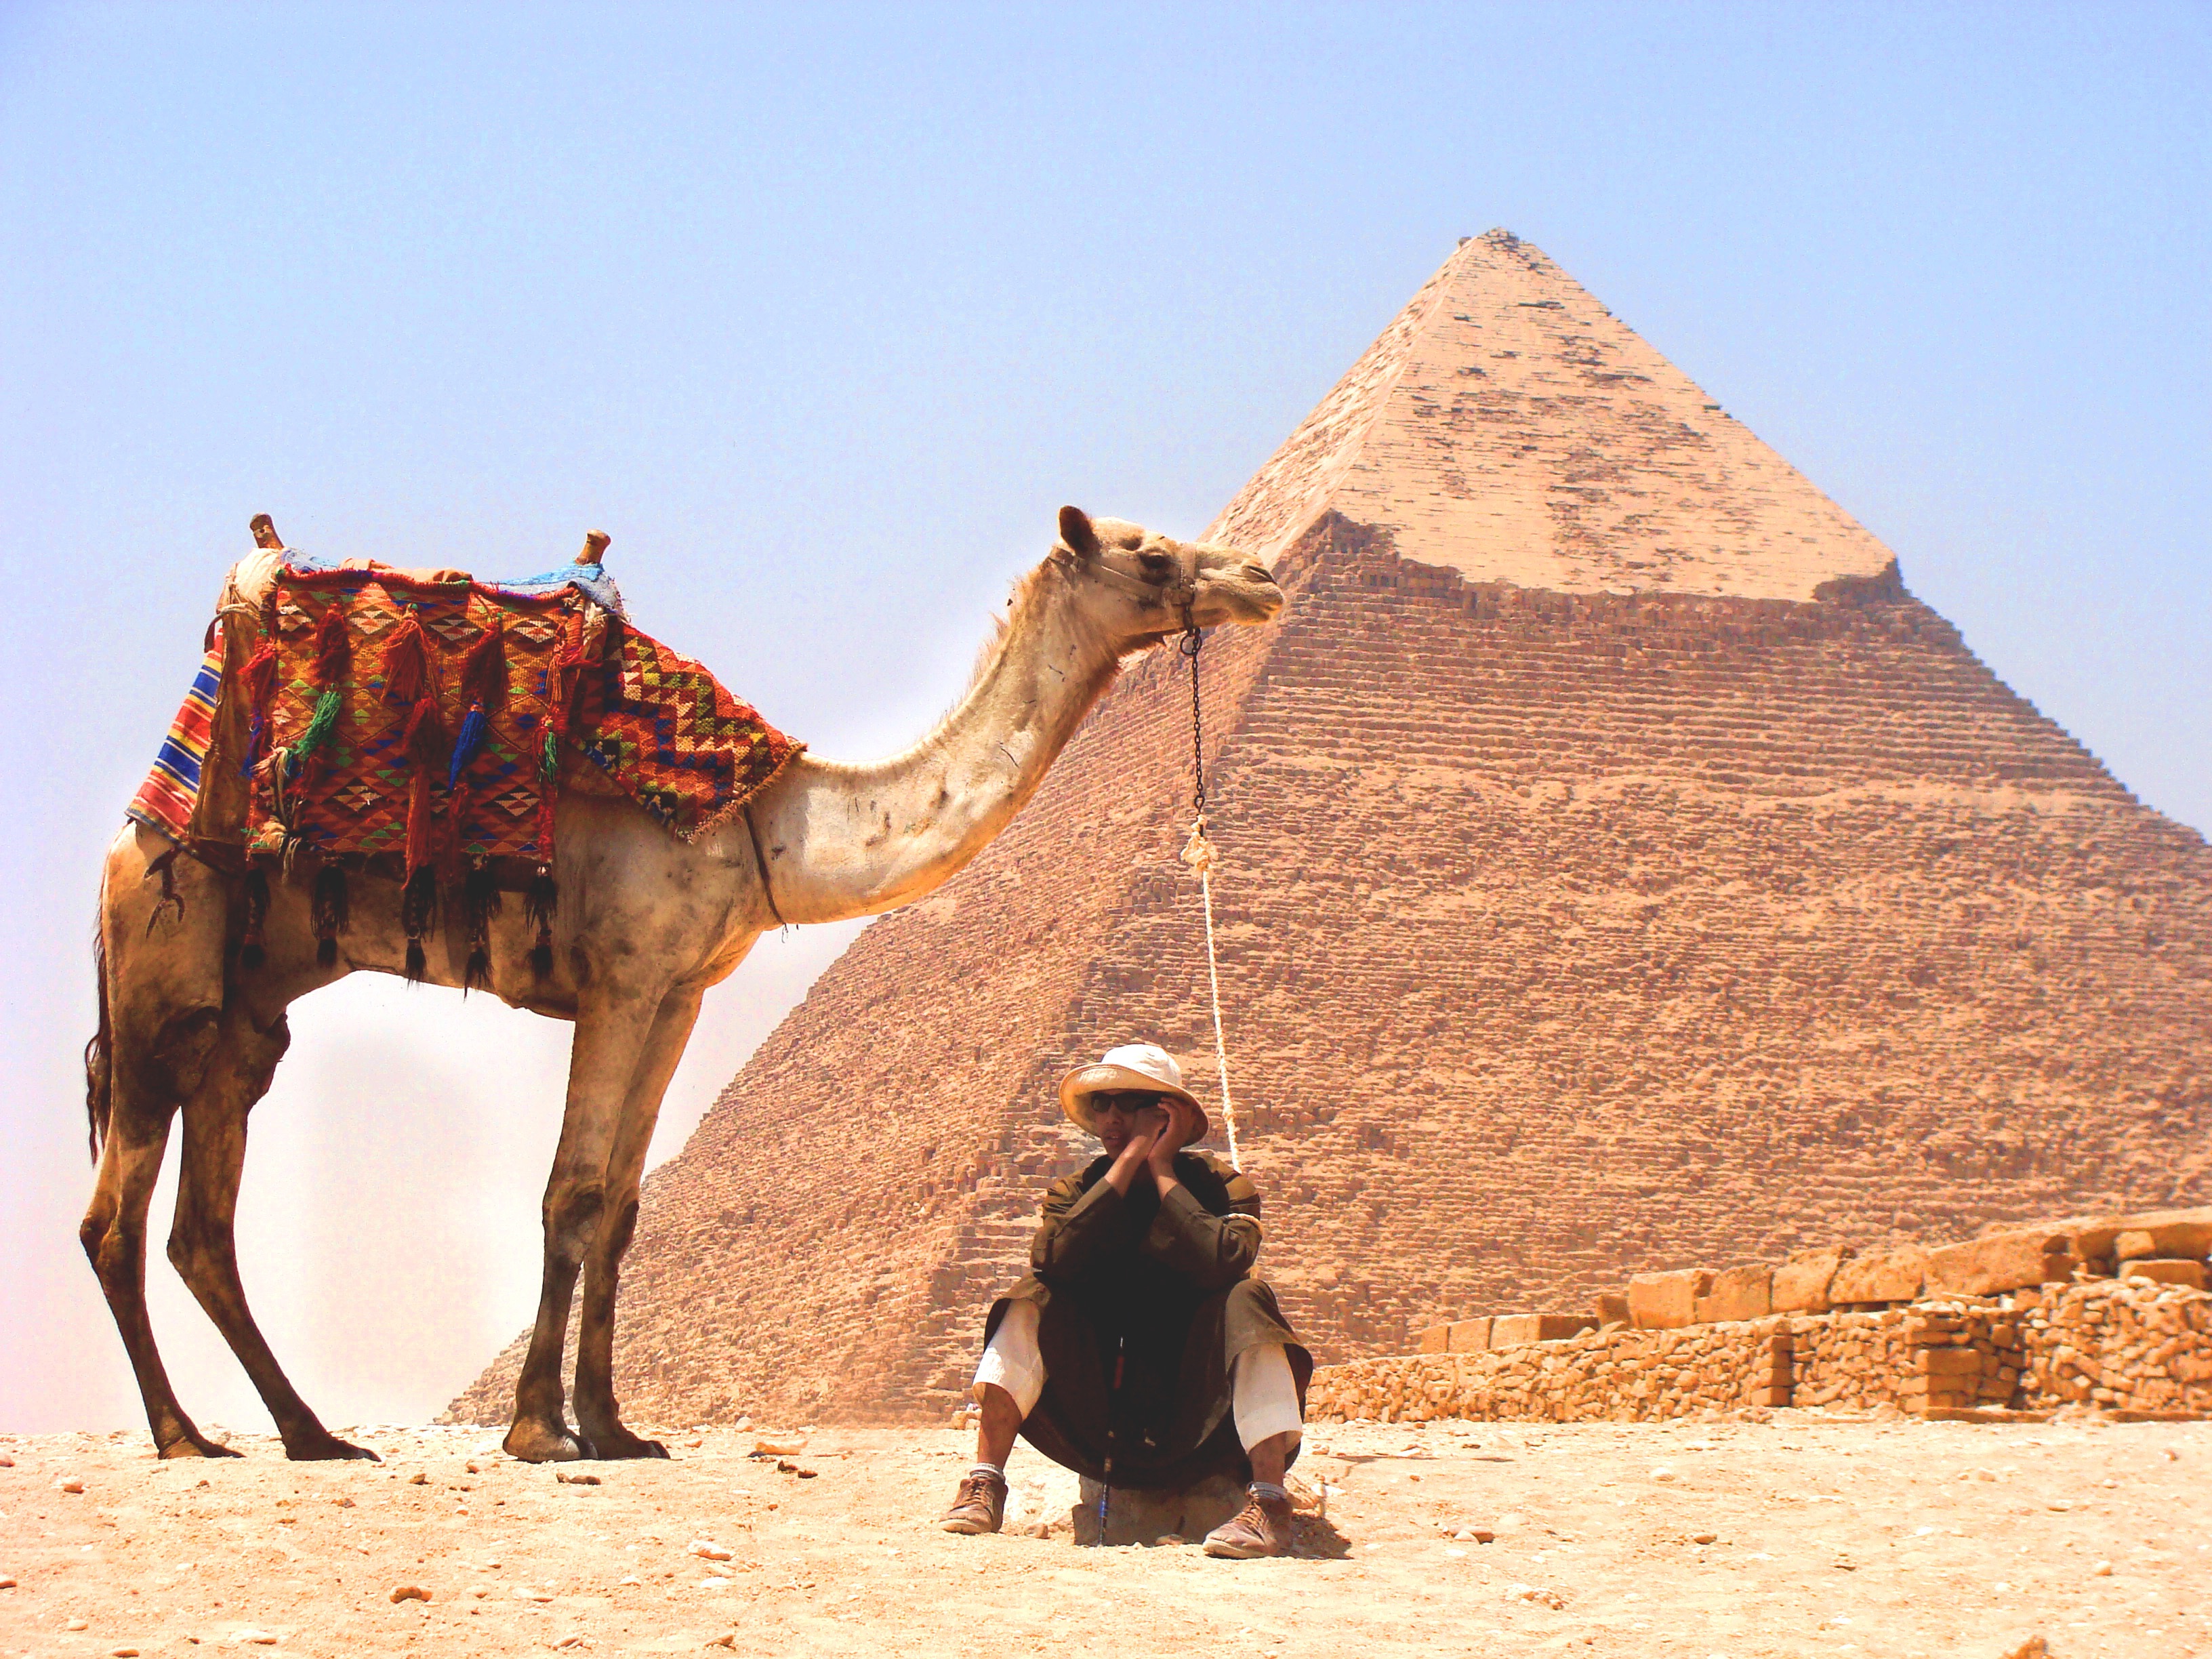
landscape, sand, people, desert, monument, camel, pyramid, mammal, animals, sahara, wadi, middle east, ancient history, natural environment, camel like mammal, arabian camel